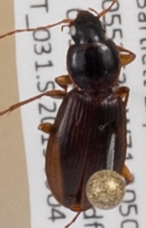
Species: Synuchus impunctatus
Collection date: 2019-09-04
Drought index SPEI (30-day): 0.27
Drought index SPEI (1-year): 0.966
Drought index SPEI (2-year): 0.732